Yang Yi (translator)

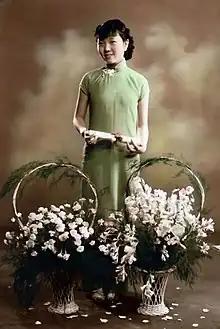
High school graduation portrait of Yang Yi

Yang Jingru (12 September 1919 – 27 January 2023), known as Yang Yi, was a Chinese translator of literary works. Her translation of "Wuthering Heights", called "Huxiao Shanzhuang", was reprinted many times since 1980, and is regarded as a classic and authoritative translation in China. She was also well known for her lifelong friendship with Chinese novelist Ba Jin, and her works about the author, including "The Collection of the Mud in Snow", a compilation of his letters, and "An Interview with Ba Jin". A writer of poetry, prose, and children's literature, one of her later projects was a book of poems translated by Yang Yi and her brother, Yang Xianyi, who predeceased her in 2009.